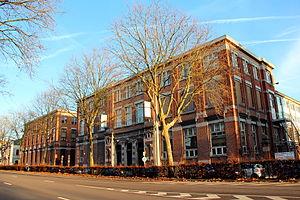
Mons (Belgique), boulevard Dollez - Faculté polytechnique de Mons.
La Faculté polytechnique de Mons, est la plus ancienne institution universitaire de la ville de Mons et la première école d'ingénieurs créée en Belgique. Elle s'appelait alors « École des mines du Hainaut ». Ses fondateurs sont Jean-Baptiste Thorn, Adolphe-Barthélemy Devillez et Théophile Guibal. Le succès de la transposition du modèle centralien à Mons depuis 1836 servit de référence aux édiles lillois lors de la réforme en 1872 de l'École des arts industriels et des mines, créée en 1854, et transformée en un Institut industriel du Nord.